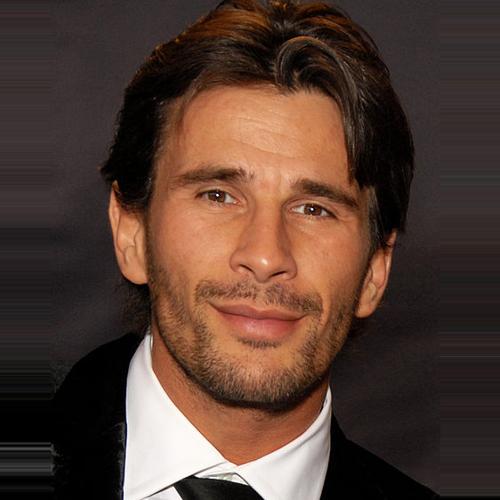
Age: 34